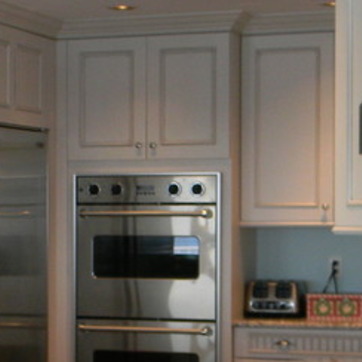
Material: metal